Michael Benson (filmmaker)

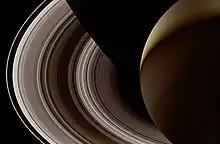
"Night Side of Saturn, Cassini, October 28, 2006," (2011) Mosaic Composite by Benson

In discussing his work reprocessing raw image data from planetary science archives to produce composite landscapes, Benson has said that he is working to show that "the visual legacy of more than 50 years of interplanetary exploration constitutes a significant new chapter in the history of photography." On May 26, 2010, the largest-scale "Beyond" exhibition opened in the Art Gallery of the Smithsonian Institution's National Air and Space Museum in Washington, D.C. Featuring 148 prints spread across seven rooms, "Beyond: Visions of Our Solar System" was the largest collection of planetary landscape photography ever assembled in one place. The exhibition, which ran for a year, was described as "amazing" by "The Washington Post". However, reviewer Blake Gopnik also expressed some reservations about the show. "Maybe my problem is that the space flight, the science, the getting-there and getting-the-shot are missing from these photos," he wrote. "These photographs are gorgeous, and the worlds they show are wondrous. But I miss the scientists' grid-marks, the fractures in their panoramas, the artifacts of their filters, that might hint at how these strange worlds came to be before my eyes. My eyes see too much evident art in these photographs for my mind not to imagine that there's tons of artifice behind them."